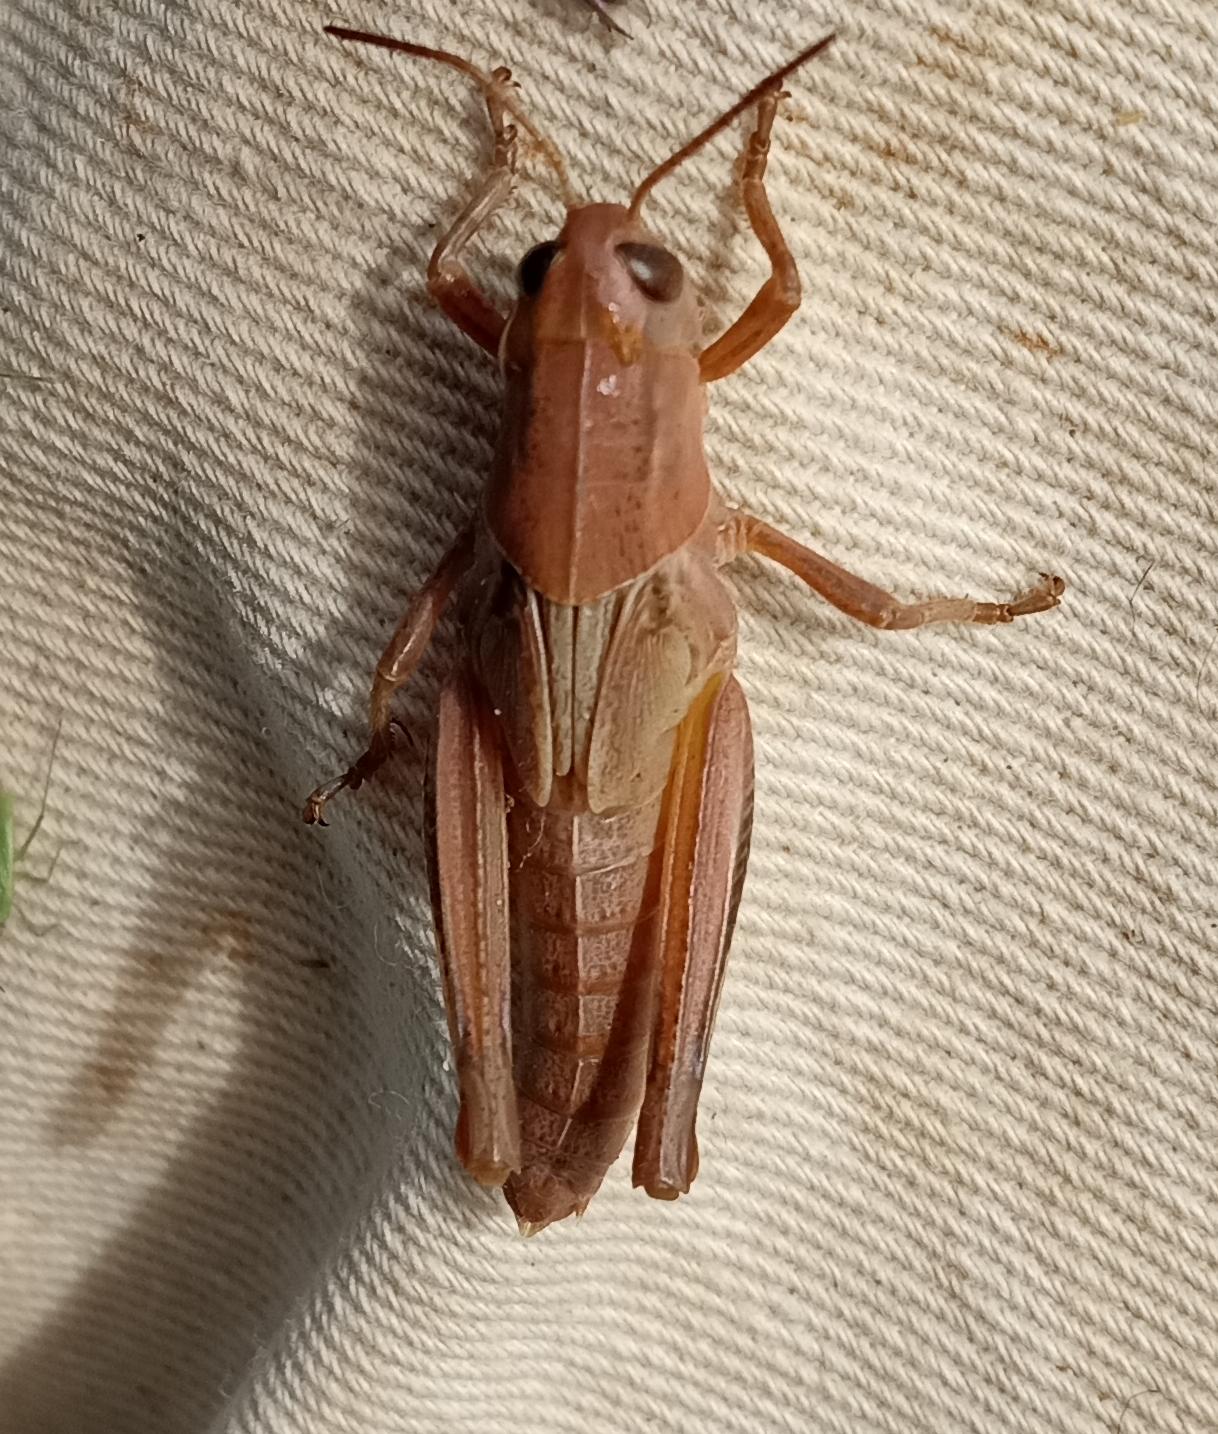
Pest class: occasional_pest